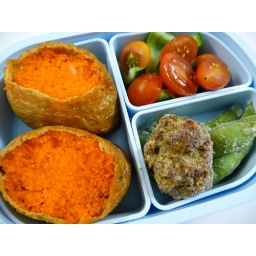
meatball, edamame and side salad, and there's rice under the flying fish roe